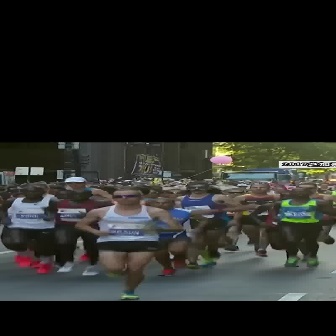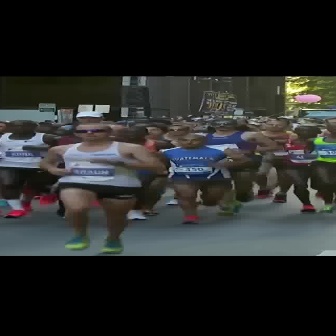
  Please identify the target specified by the bounding box [71,188,182,299] in the first image and locate it in the second image. Return the coordinates in [x_min,y_min,x_max,y_max] format.
Answer: [35,123,165,253]